Tish-atal

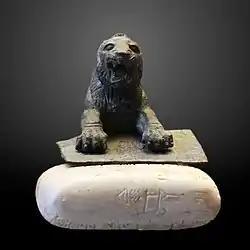
The Louvre lion of Tish-atal and accompanying stone tablet bearing the earliest known text in Hurrian

Tish-atal (Hurrian ) (fl. c. 21st century BC) was endan of Urkesh during the Third Dynasty of Ur. He was one of the earliest known Hurrian rulers, but the archaeological record is fragmentary for this period, and no precise date can be ascribed to his reign.